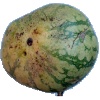
Label: Watermelon 1